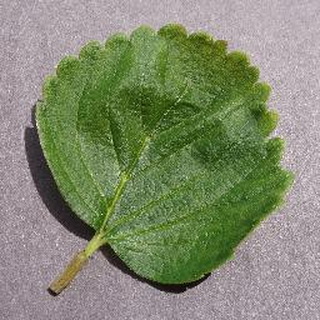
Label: healthy_strawberry